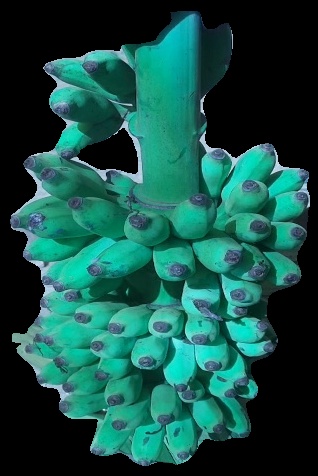
Variety: elakki-bale
Grade: grade3